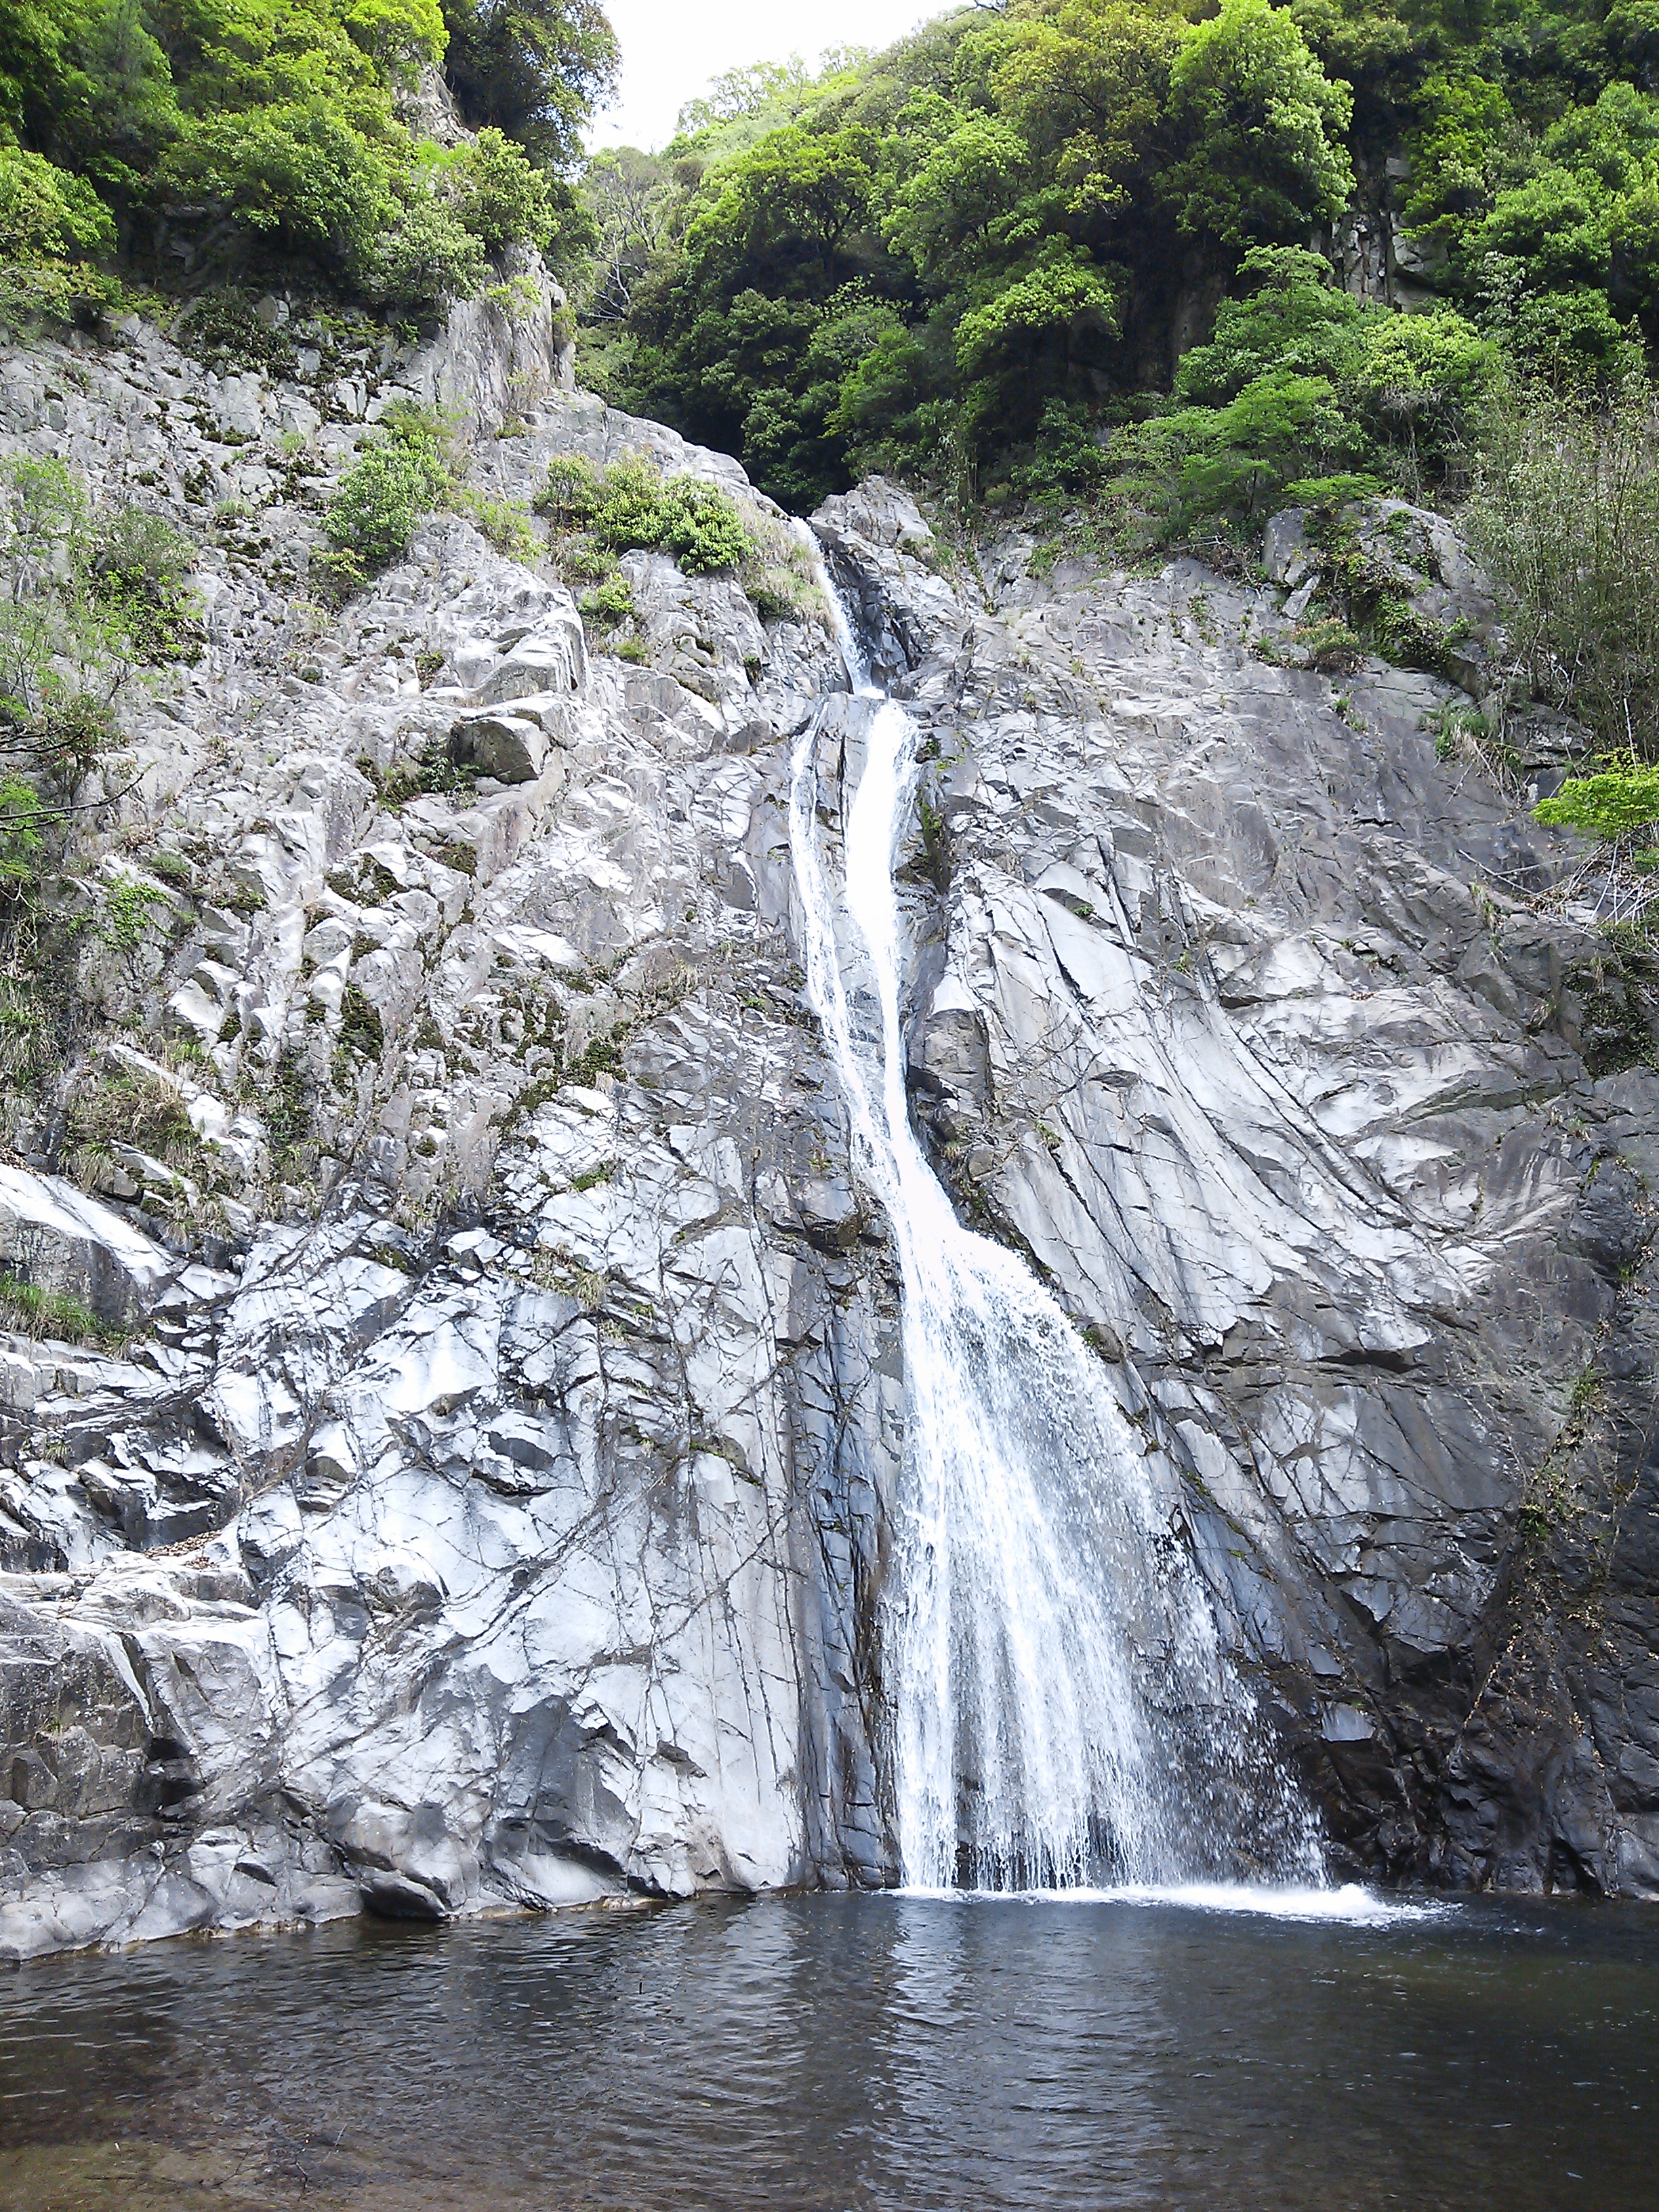
waterfall, water, water resources, plant, ecoregion, fluvial landforms of streams, natural landscape, vegetation, watercourse, biome, bedrock, chute, mountain, riparian zone, spring, tree, formation, landscape, lake, forest, water feature, mountain river, stream, creek, jungle, outcrop, geology, rock, arroyo, old growth forest, rapid, hill station, temperate broadleaf and mixed forest, riparian forest, nature reserve, tropical and subtropical coniferous forests, valdivian temperate rain forest, rainforest, ravine, sky, valley, moss, groundcover, adventure, mineral spring, tributary, stream bed, escarpment, river